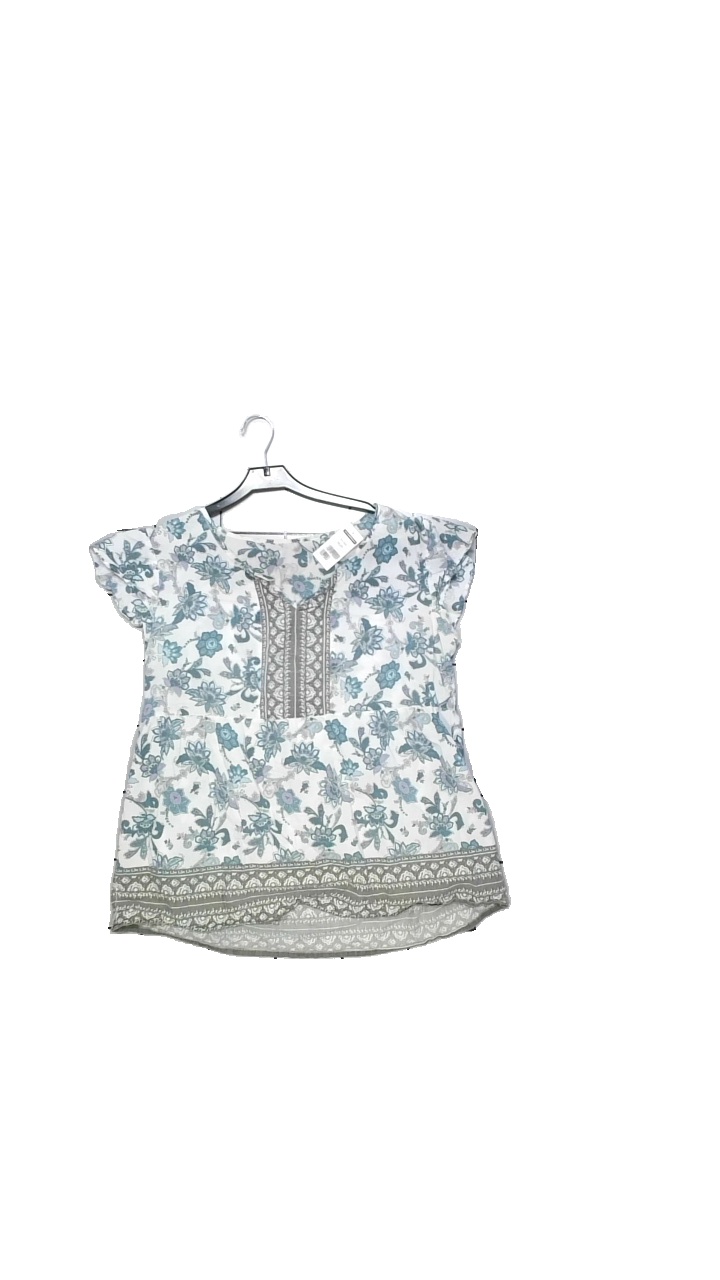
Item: Blouse (Ladies)
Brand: Missing
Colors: Multicolor, Turquoise, White, Grey
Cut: Regular
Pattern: Geometric print
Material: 100% cotton
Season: All
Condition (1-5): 5
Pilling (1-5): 4
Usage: Reuse
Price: <50